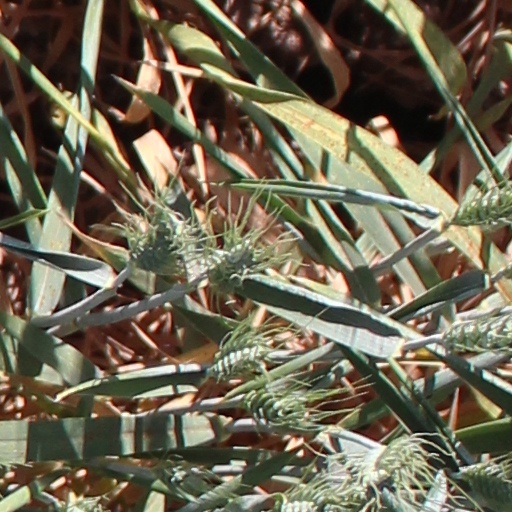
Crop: wheat